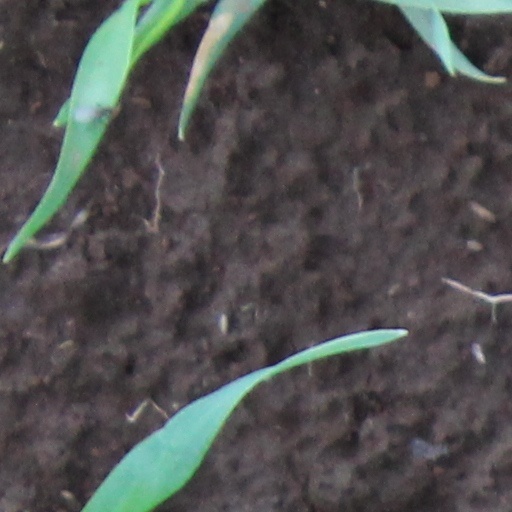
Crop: wheat